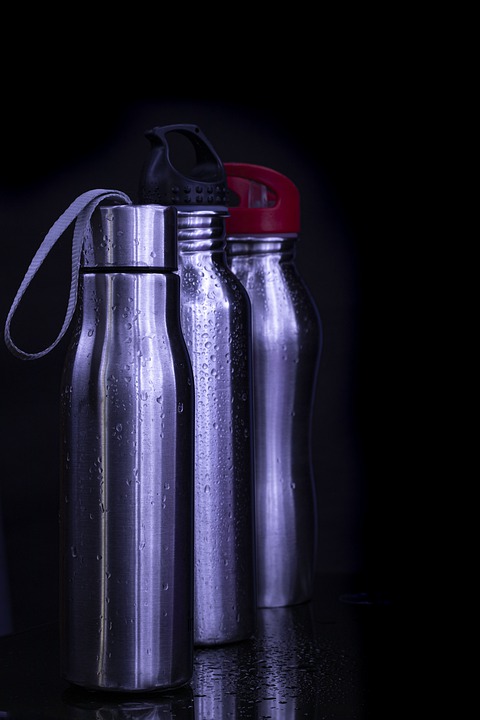
Label: plastic